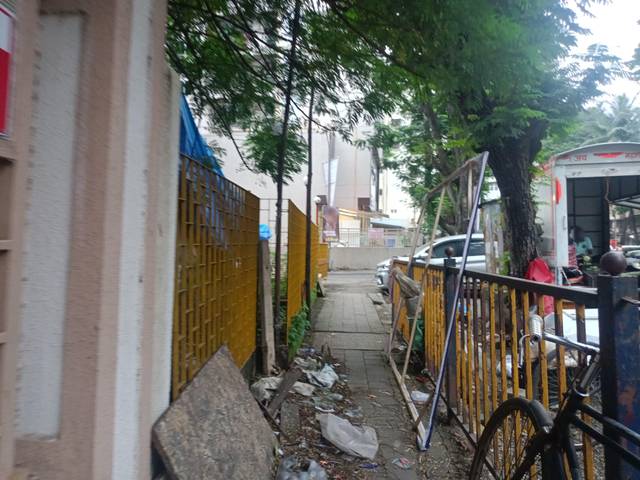
Region: India
Coordinates: 19.224, 72.8584